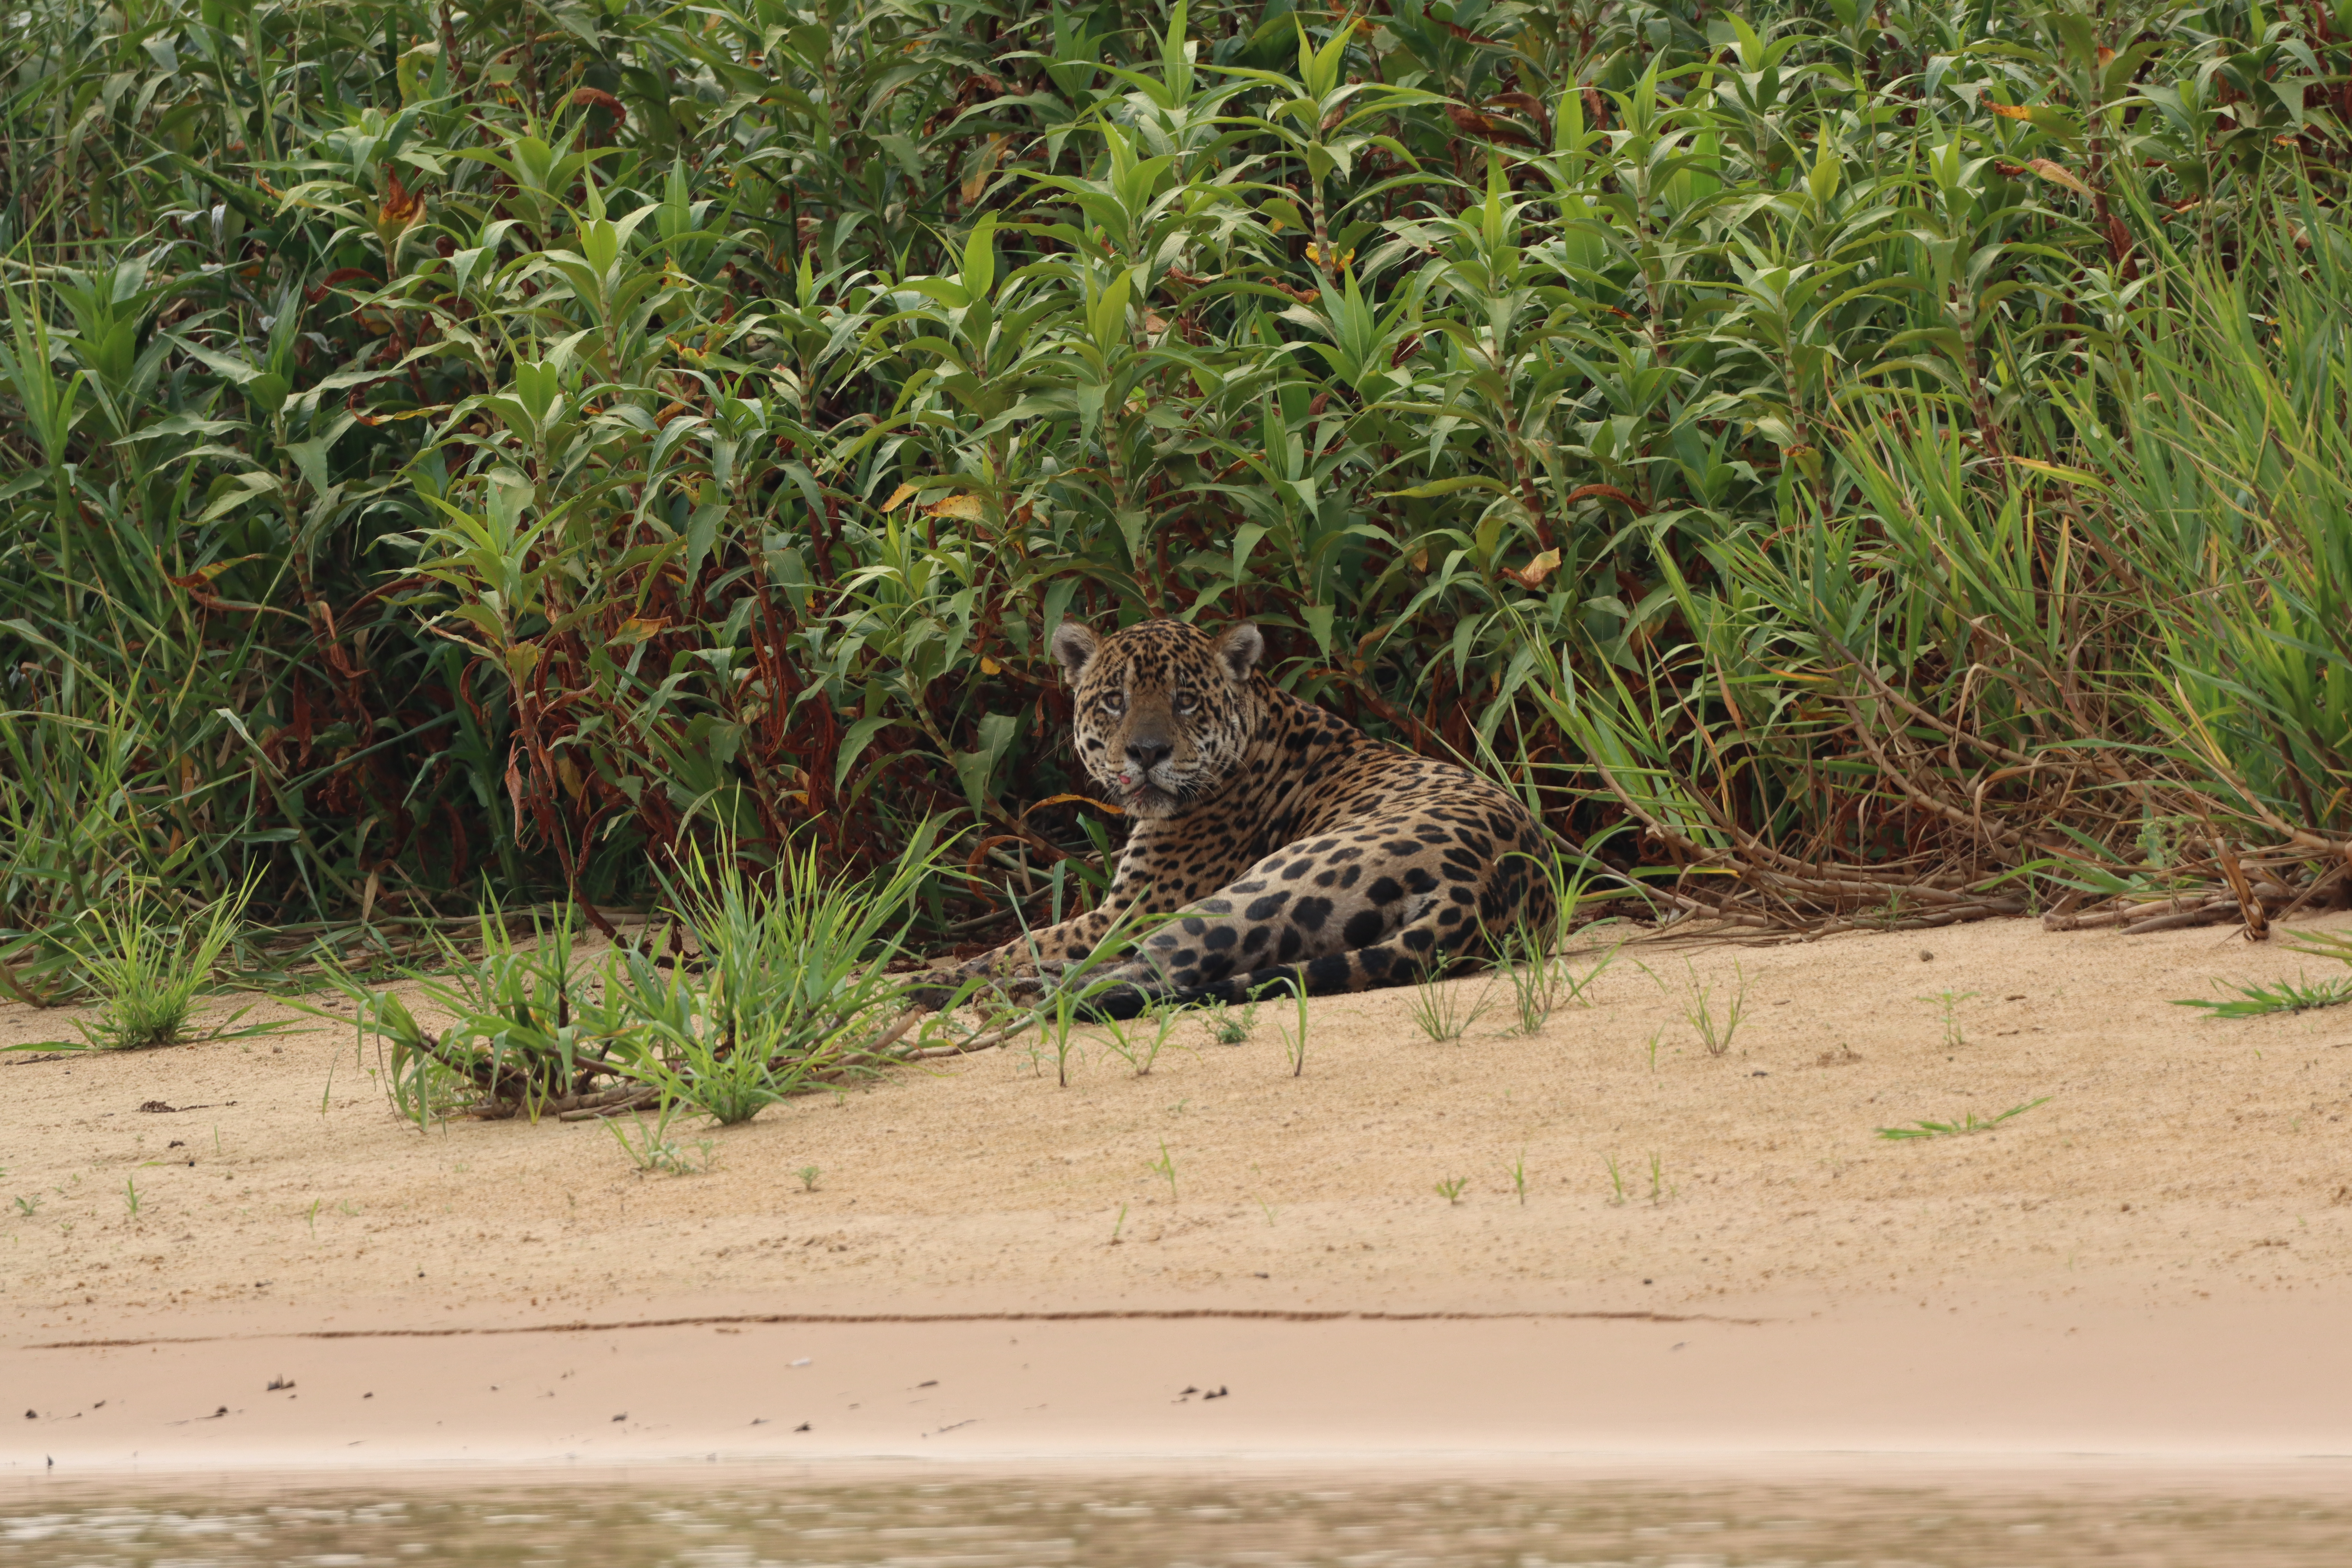
Jaguar: Tomas